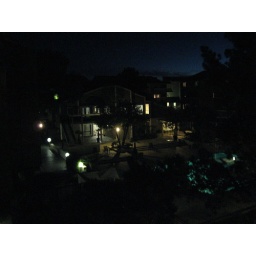
balcony view (club house in the distance)